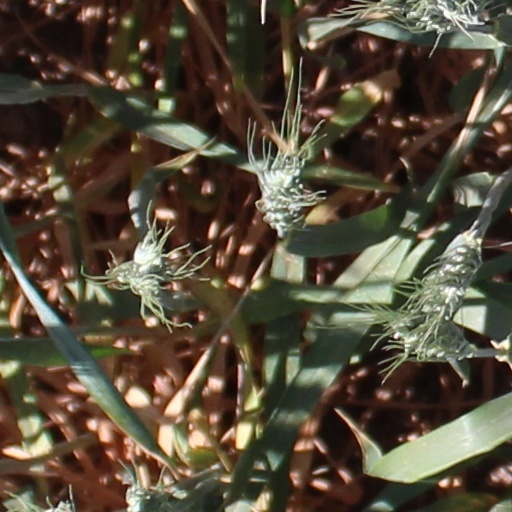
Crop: wheat